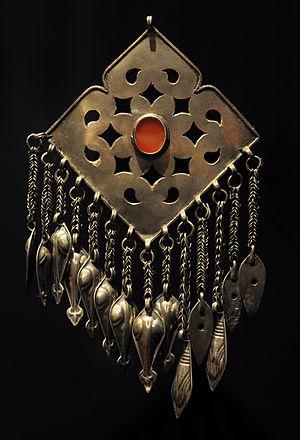
Bijou féminin turkmène, orné d'une cornaline, 20ème siècle. Musée des Arts Premiers, Quai Branly, Paris.
La joaillerie turkmène est un type de bijoux originaire des différentes cultures turkmènes d'Asie de l'Ouest et Centrale. Ces bijoux sont conçus pour des raisons cosmétiques et/ou spirituelles. La quantité de bijoux que porte une personne a été assimilée au rang de cette même personne dans la société
La joaillerie est l'art de fabriquer des joyaux et plus largement des objets de parure mettant en valeur des pierres précieuses, des pierres fines, des pierres ornementales et des perles, en utilisant pour les montures des métaux précieux tels que l'or, l'argent le platine, voire le palladium. Le plus souvent, cette mise en valeur est réalisée dans un bijou ; ce bijou en soi pourra par la suite être lui aussi qualifié de joyau, par extension impropre.
La cornaline est une variété de calcédoines rouges. Elle est principalement utilisée pour la bijouterie.